Oz Griebel

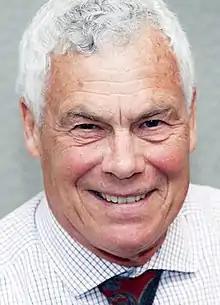

Richard Nelson "Oz" Griebel (June 21, 1949 – July 29, 2020) was an American banker, lawyer, and political candidate. He ran as a Republican primary candidate in the 2010 Connecticut gubernatorial election, and as an independent in the 2018 gubernatorial election.